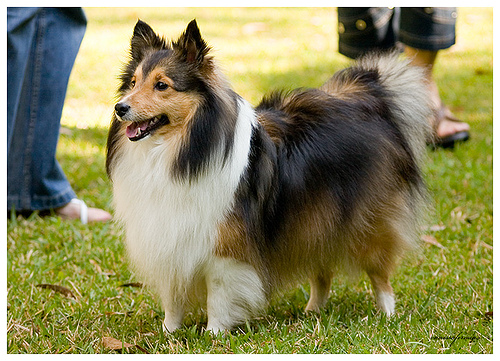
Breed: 274-n000110-Shetland_sheepdog